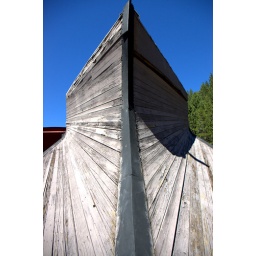
Some train museum place near Castle Crags. Take castle crags view exit and go under the I-5.